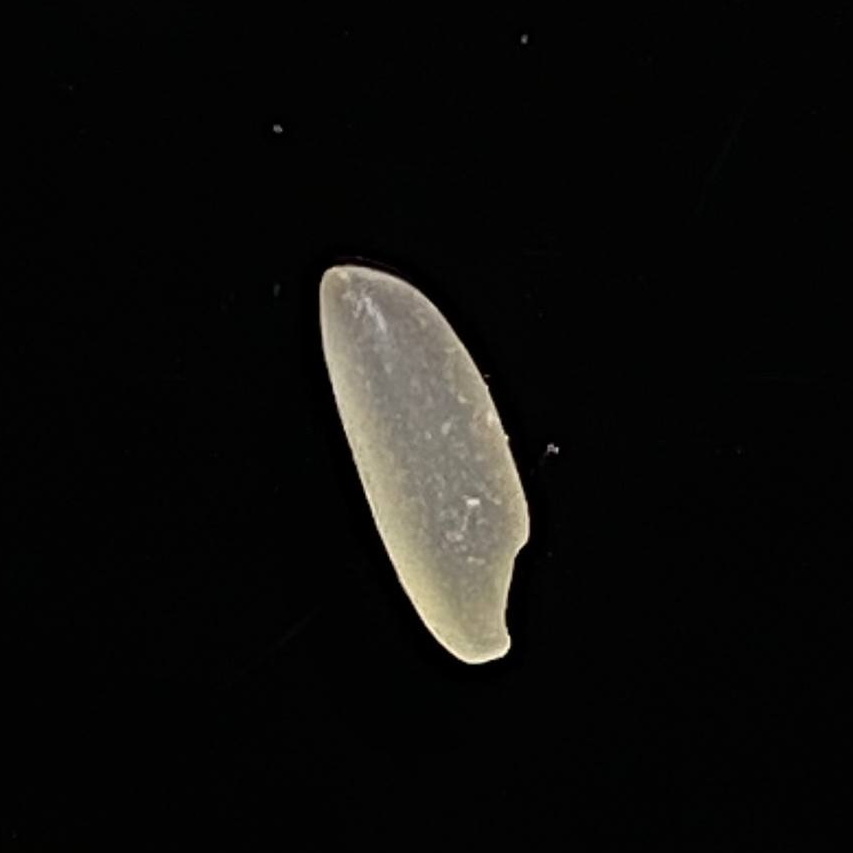
Rice variety: Katarivog